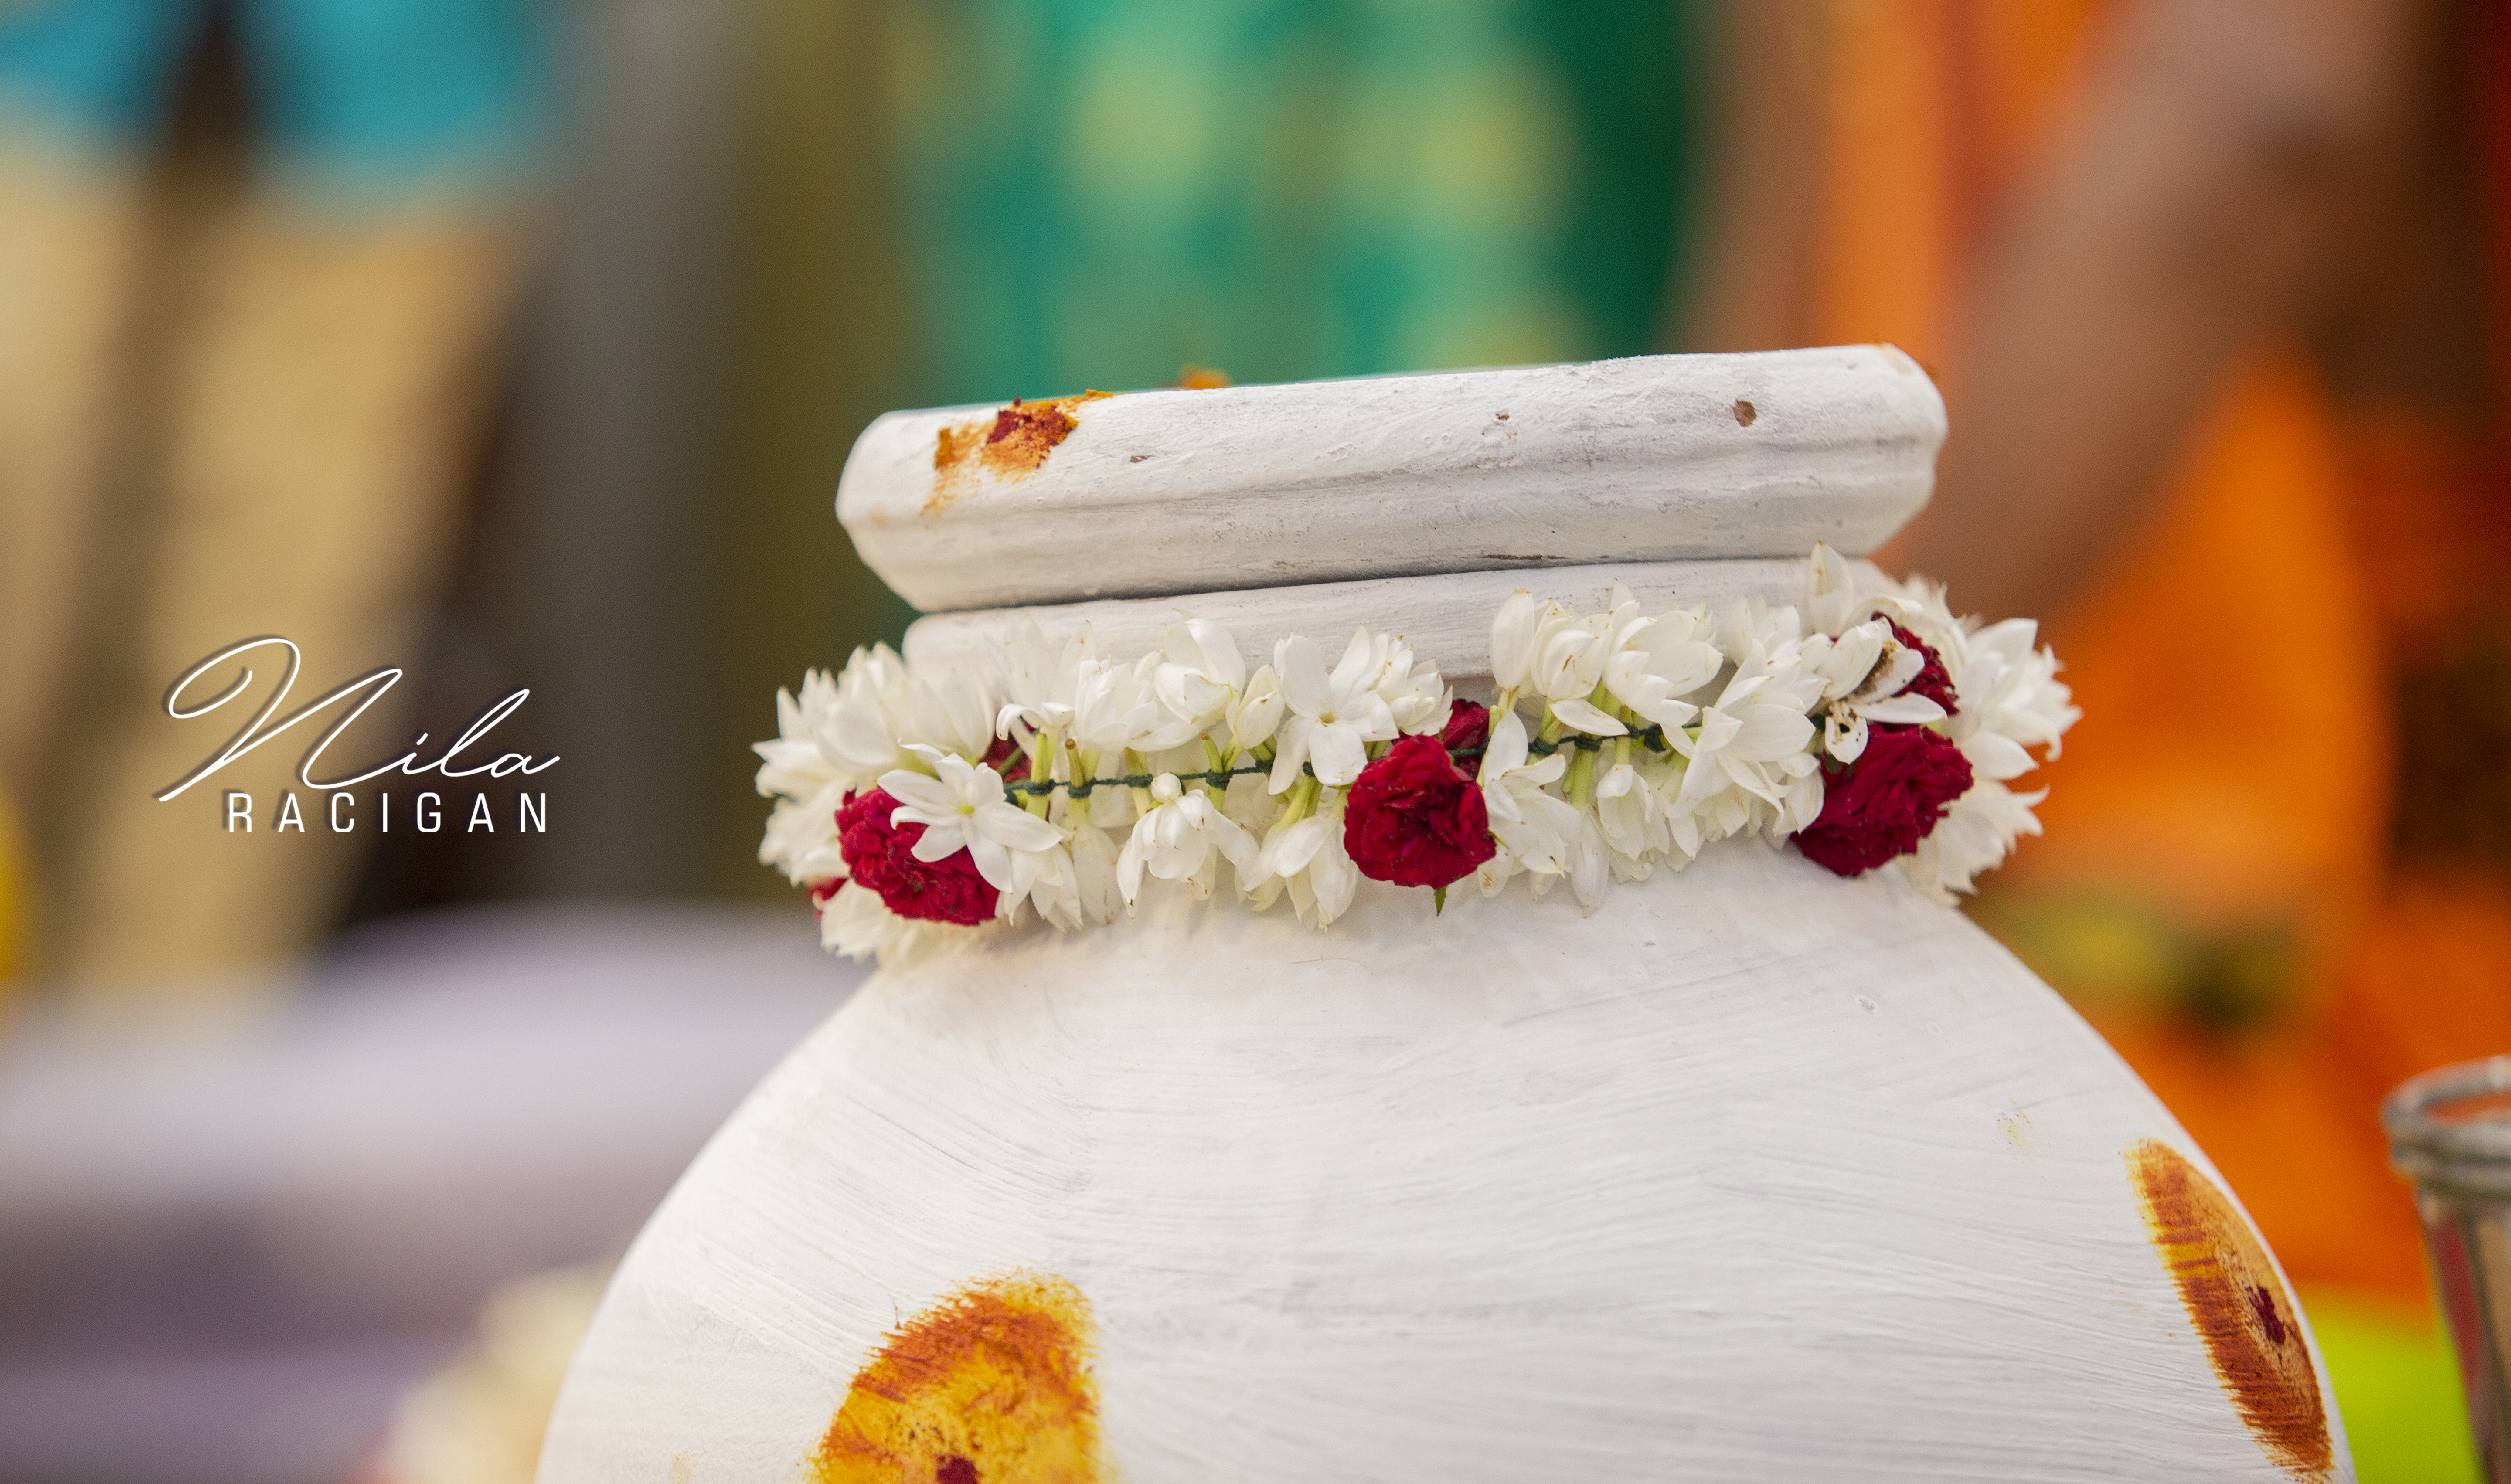
indian, culture, wedding ceremony supply, flower, plant, hair accessory, fashion accessory, petal